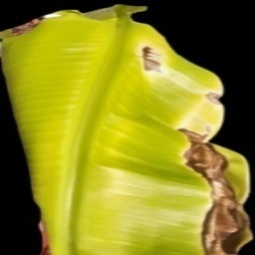
Label: Magnesium